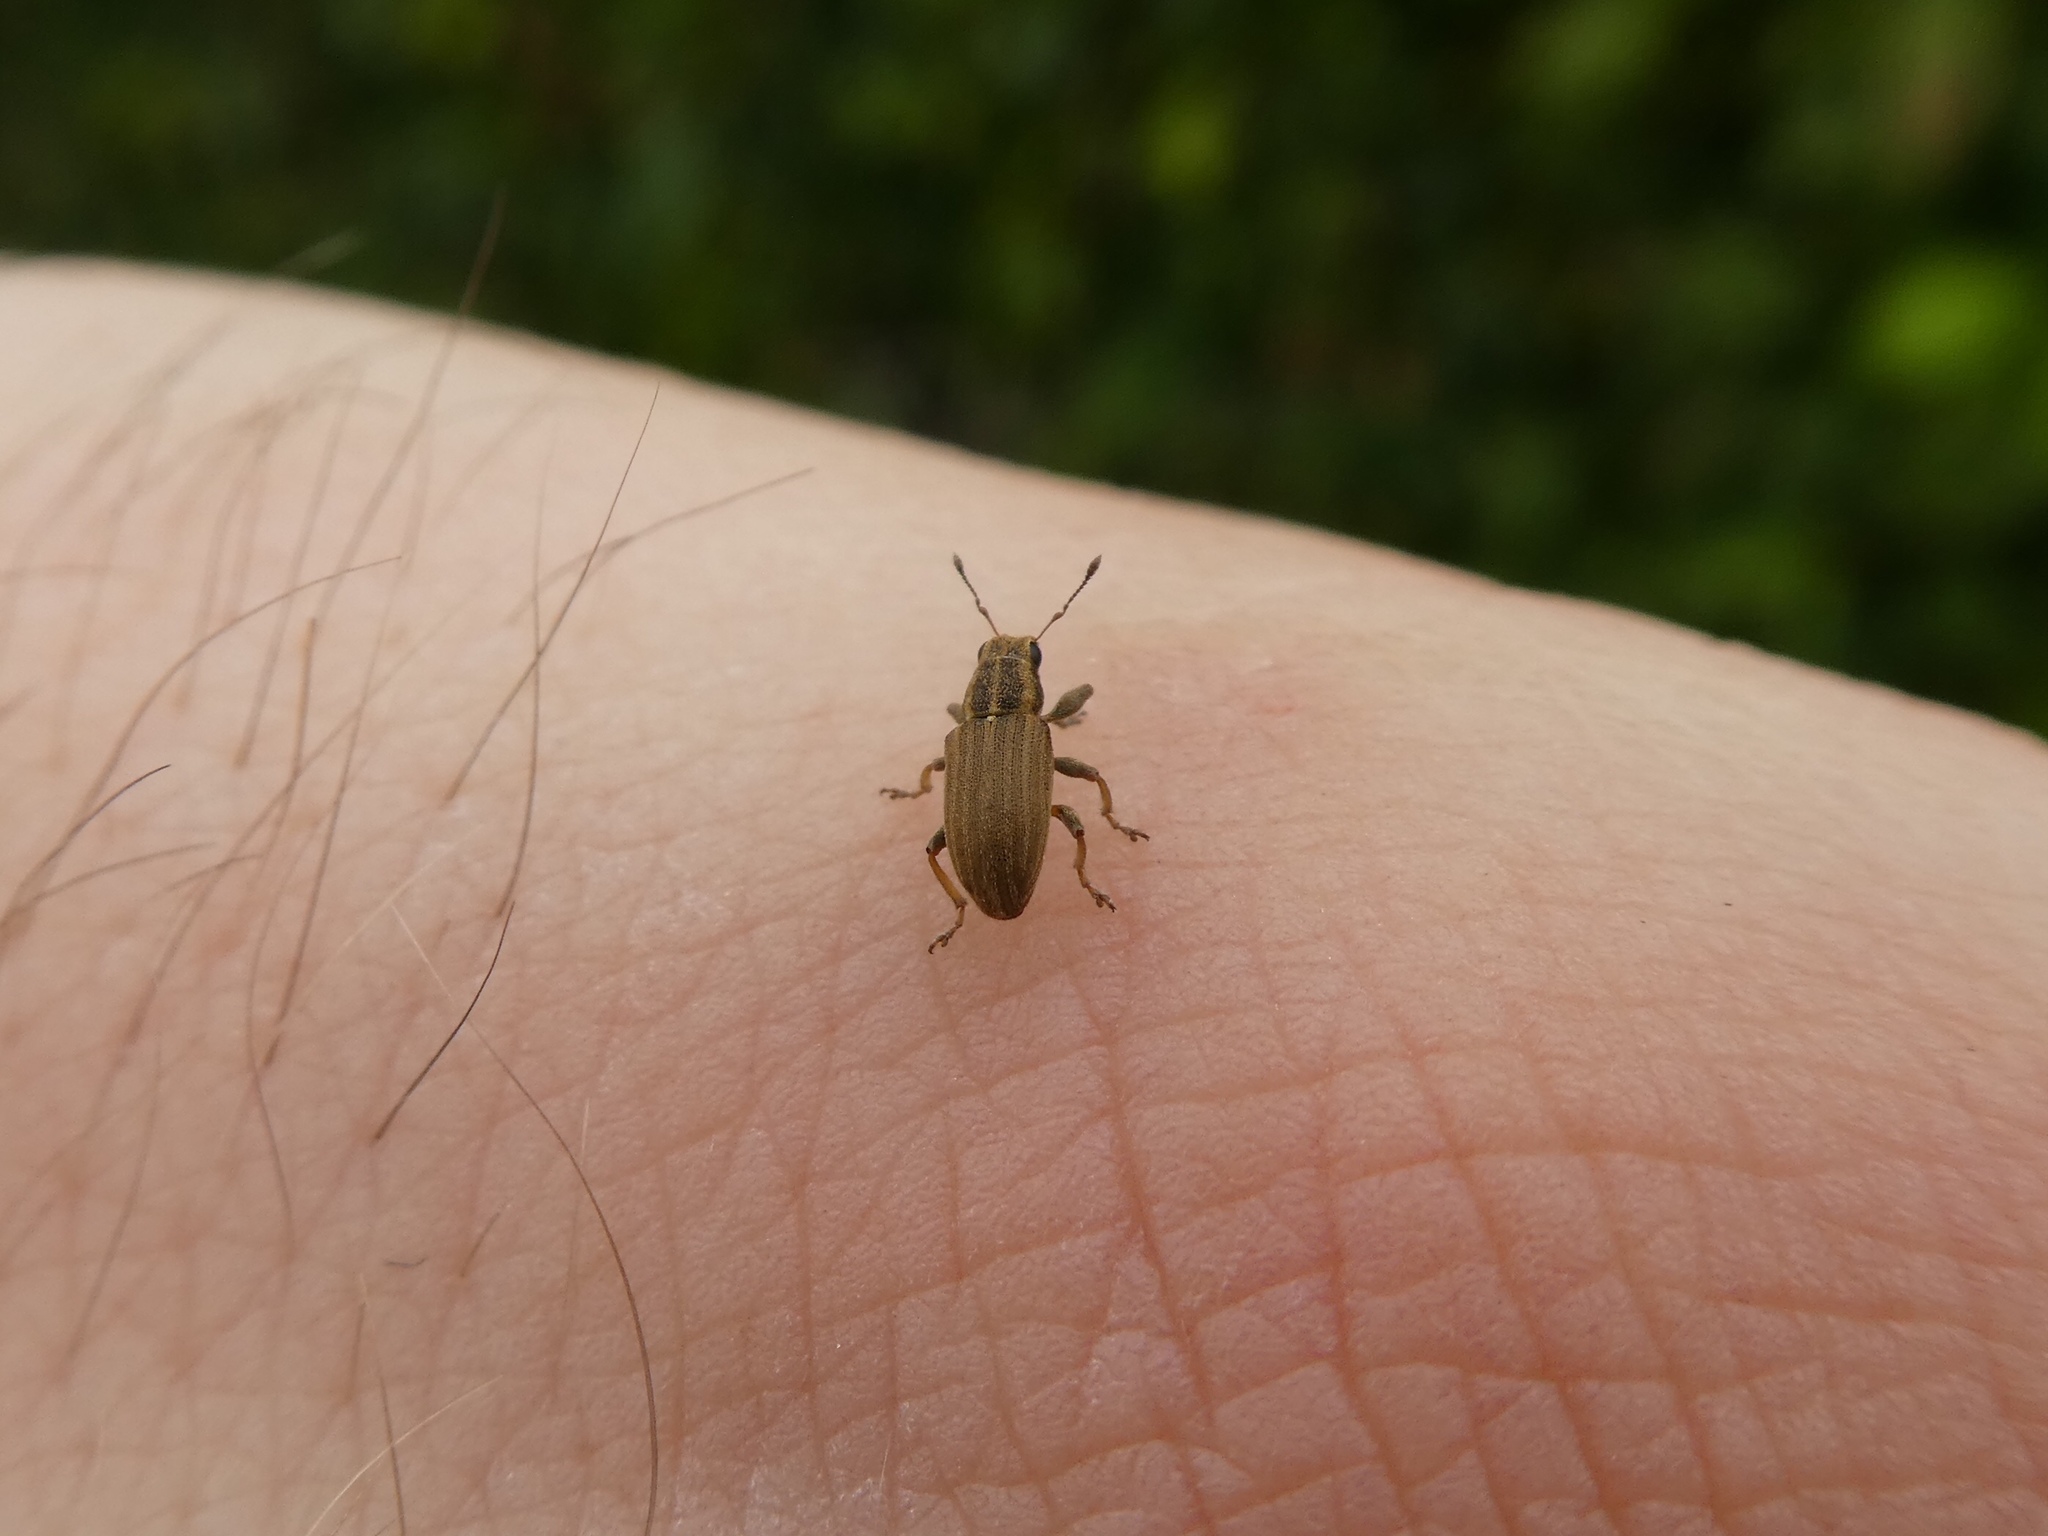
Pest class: pea_leaf_weevil